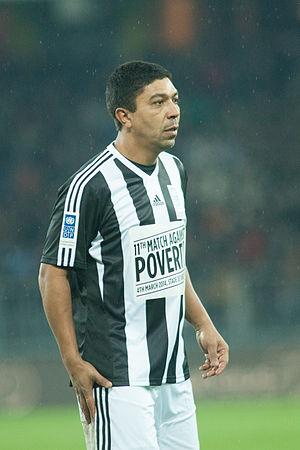
Football against poverty 2014 - Giovane Élber